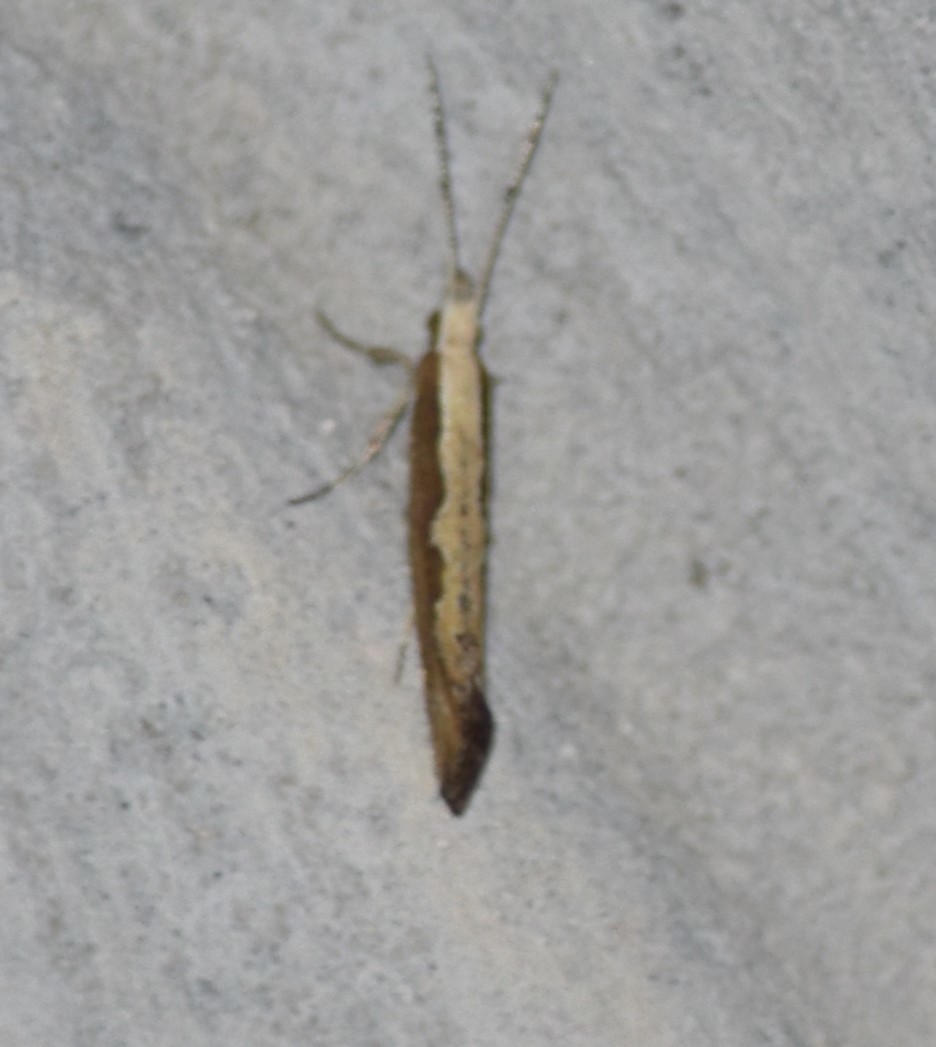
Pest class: diamondback_moth